Badia, South Tyrol

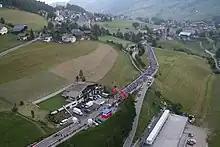
Maratona dles Dolomites start in La Ila

The start of the annual single-day seven mountain passes crossing Maratona dles Dolomites bicycle race is every year in La Ila.